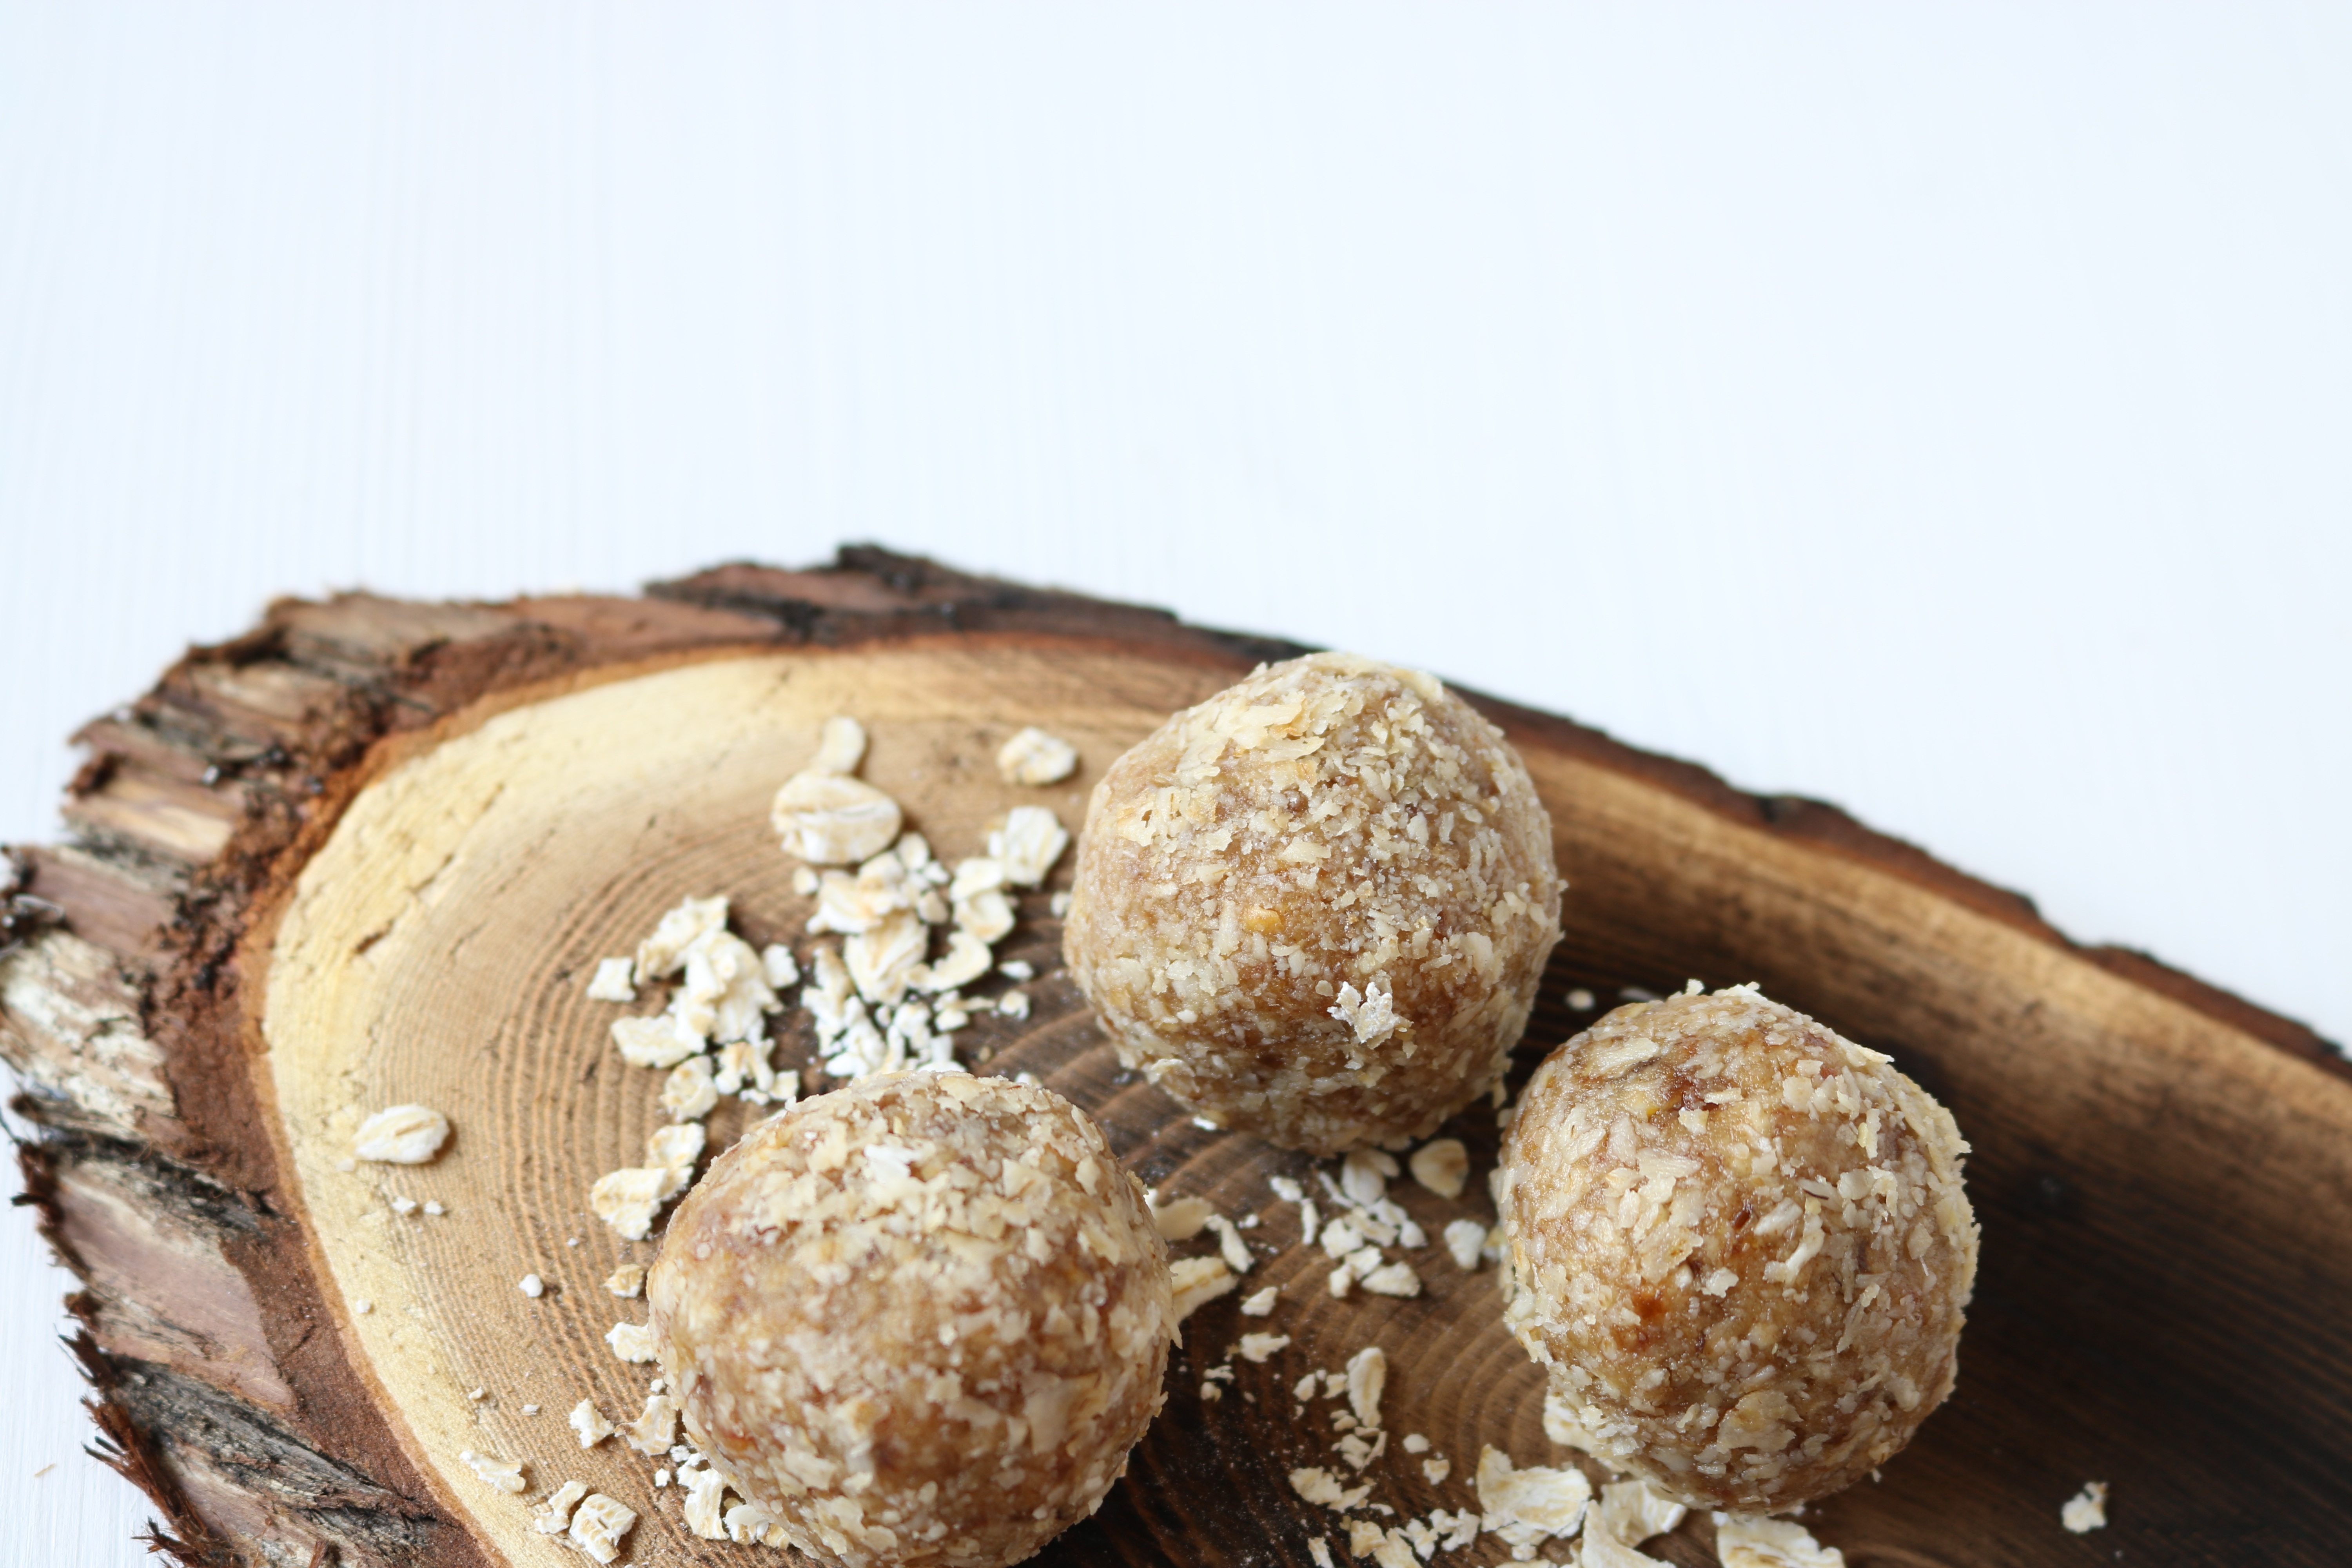
grain, dish, meal, food, produce, natural, fresh, gourmet, dessert, delicious, energy, coconut, nutrition, nourishment, balls, diet, organic, baked goods, nutritious, dieting, oat, oats, healthful, edible mushroom, shiitake, chocolate truffle